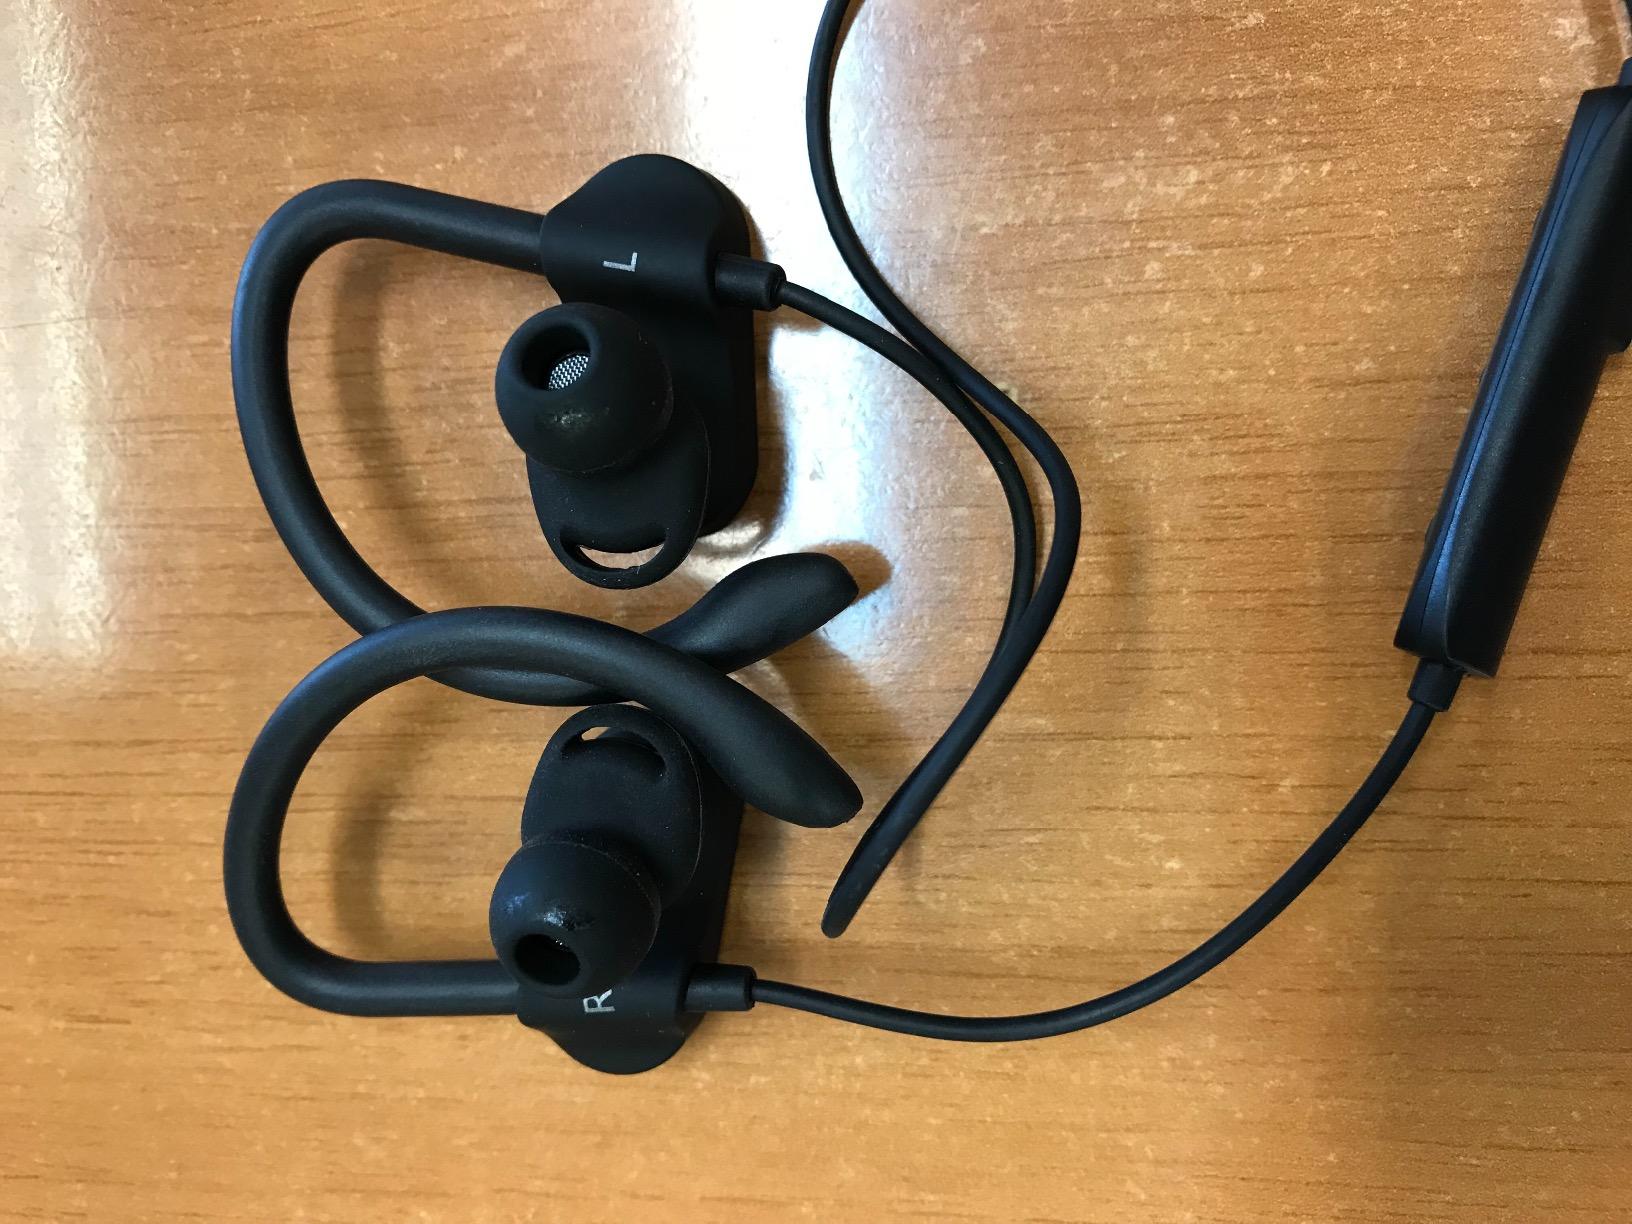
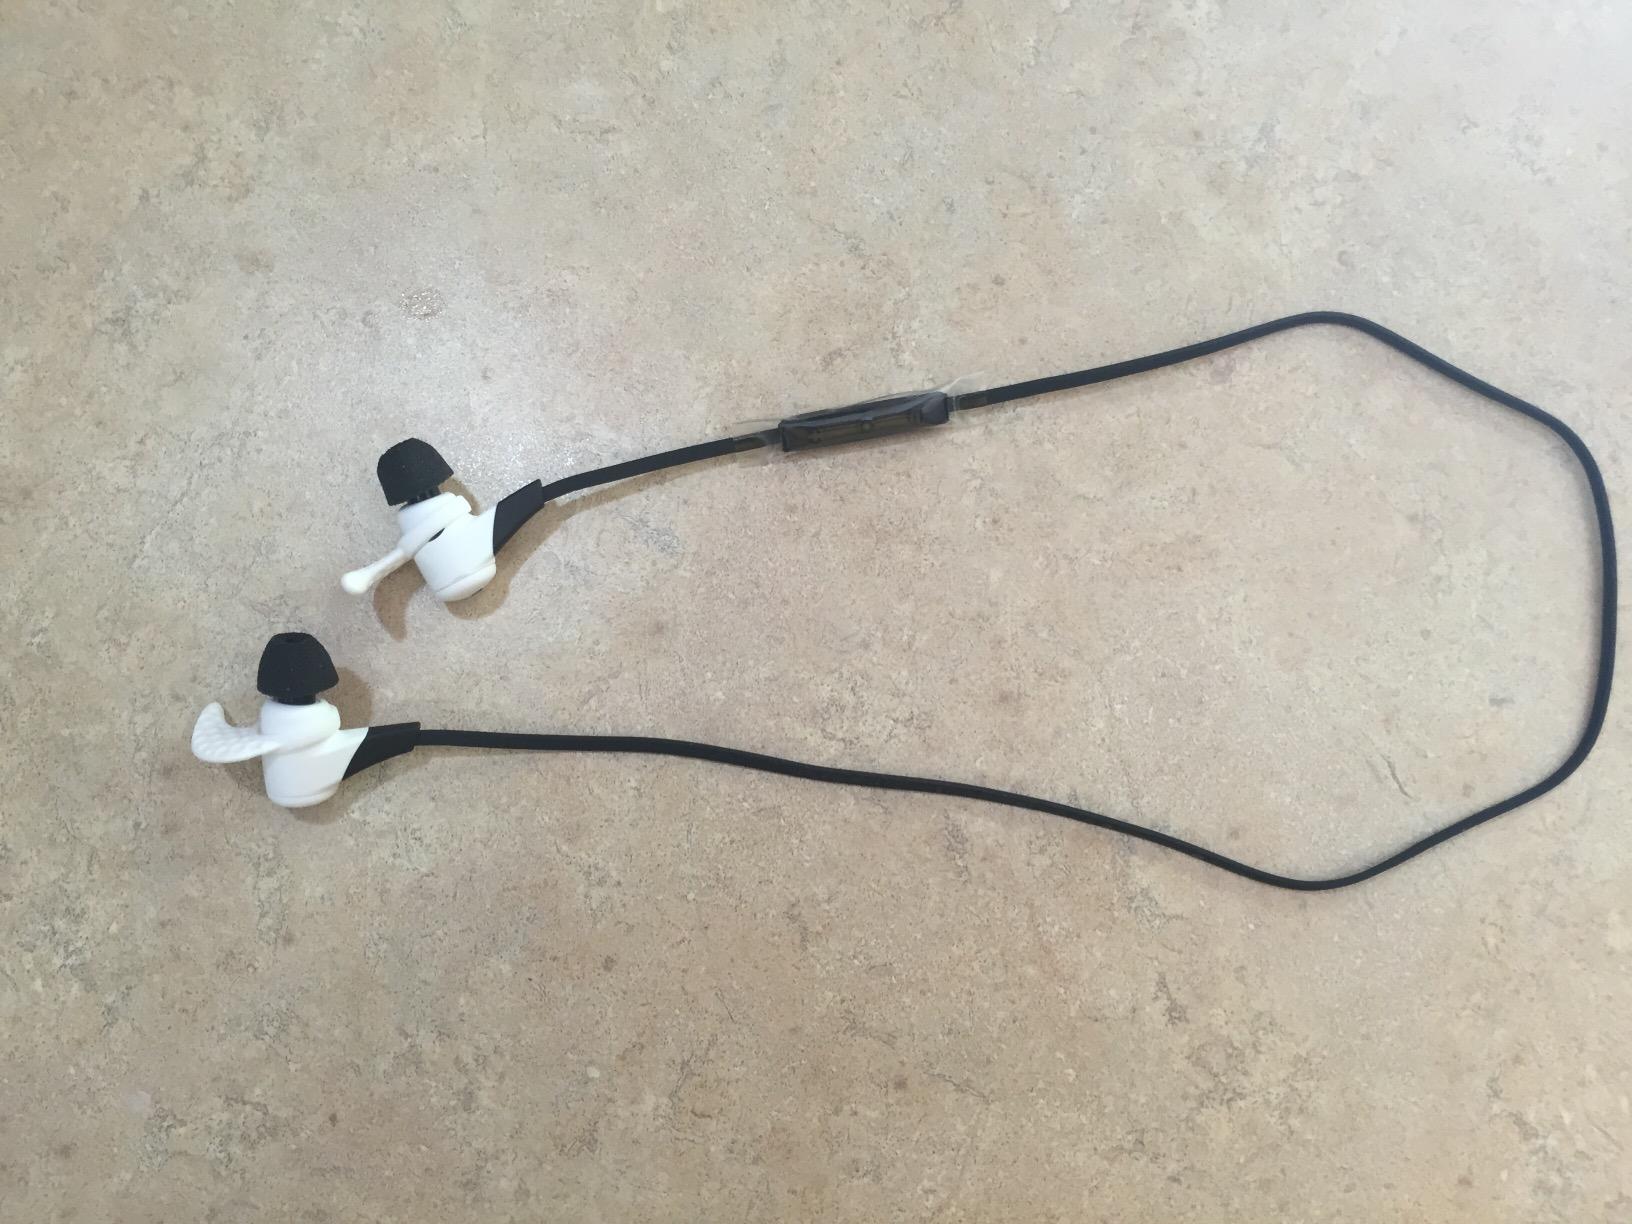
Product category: headphones
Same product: no